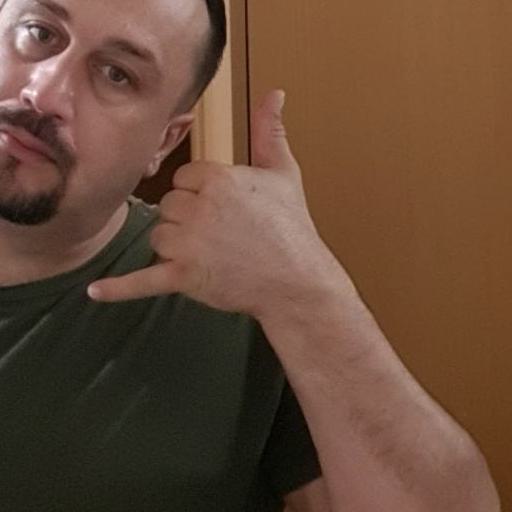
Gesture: call